Songs to No One 1991–1992

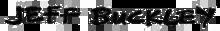
Handwritten Jeff Buckley logo that would later appear on Buckley's solo concert advertisements and merchandise

Although fans' responses were divided, its professional reception was exponentially more positive. Bringing attention to the opening track 'Hymne à l’Amour', the Edith Piaf cover was praised for its experimental loops and Qawwali vocal influence. Pitchfork journalist Dominique Leone described this track as able to transform "a quaint melody into an alluring raga".